2006 Challenge Cup

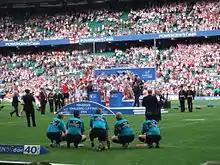
St Helens celebrating their victory

St Helens: Paul Wellens, Ade Gardner, Jamie Lyon, Willie Talau, Francis Meli; Leon Pryce, Sean Long, Paul Anderson, Keiron Cunningham, Jason Cayless, Jon Wilkin, Paul Sculthorpe, Jason Hooper